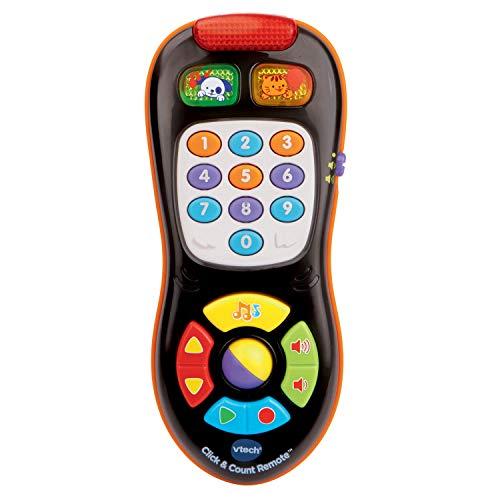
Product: VTech Click and Count Remote, Black
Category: Toys & Games | Kids' Electronics | Electronic Learning Toys
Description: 10 colorful buttons introduce colors, numbers, and shapes to keep your child's attention; toy remote looks like Mom and Dad's.
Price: $9.96
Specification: ProductDimensions:6.7x1.4x3inches|ItemWeight:8ounces|ShippingWeight:8.2ounces(Viewshippingratesandpolicies)|ASIN:B07FK7B1BY|Itemmodelnumber:80-150309|Manufacturerrecommendedage:6month-3years|Batteries:2AAAbatteriesrequired.(included)